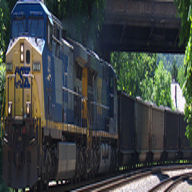
Vehicle type: Trains